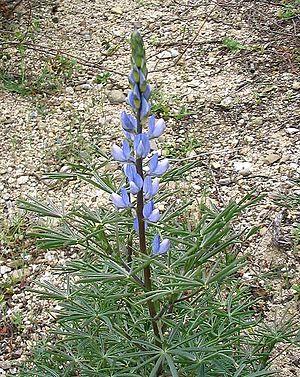
Lupinus, les lupins, est un genre de plantes dicotylédones de la famille des Fabaceae, sous-famille des Faboideae, originaire des régions tempérées de l'Ancien Monde et du Nouveau Monde, qui regroupe plus de 600 espèces acceptées. Ce sont des plantes herbacées annuelles ou vivaces, ou plus rarement des arbrisseaux lignifiés. Elles se caractérisent notamment par la richesse en protéines de leurs graines, mais beaucoup de ces espèces sont toxiques, du fait de la présence d'alcaloïdes, notamment dans les graines.
La liste des espèces du genre Lupinus comprend environ 400 espèces acceptées. Ces espèces sont regroupées en deux sous-genres, Lupinus subgen Lupinus et Lupinus subgen Platycarpos Kurl..